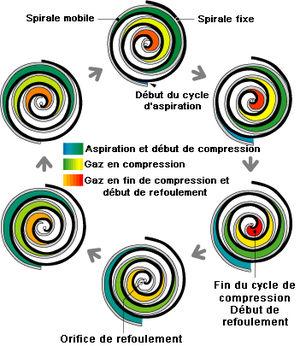
Cycle de compression d'un compresseur scroll
Un compresseur mécanique est un organe mécanique destiné à augmenter la pression d'un gaz, et donc son énergie.